2010 1000 km of Zhuhai

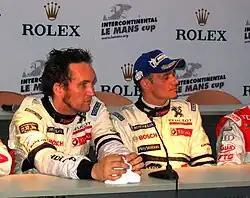
LMP1 winners Franck Montagny and Stéphane Sarrazin.

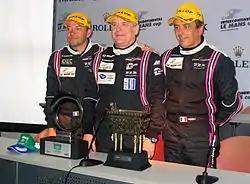
LMP2 winners Jacques Nicolet, Frédéric Da Rocha and Patrice Lafargue.

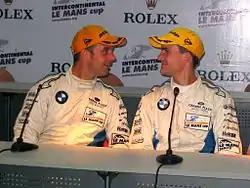
GT2 winners Jörg Müller and Dirk Werner.

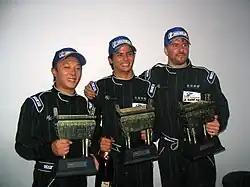
GTC winners Marchy Lee, Alex Yoong and Matthew Marsh.

Class winners in bold. Cars failing to complete 70% of winner's distance marked as Not Classified (NC).